Tropical Storm Lester (2022)

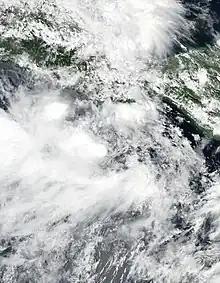
Tropical Storm Lester near the coast of southern Mexico on September 16, 2022

Tropical Storm Lester was a short-lived tropical cyclone that caused severe rainfall and flash flooding in southern Mexico in September 2022. The thirteenth named storm of the 2022 Pacific hurricane season, Lester developed from an area of disturbed weather that formed offshore the Pacific Coast of Mexico on September 13. The disturbance spawned an area of low pressure two days later, which quickly organized into a tropical depression at 18:00 UTC on September 15. Moving slowly northwestward, the depression strengthened into Tropical Storm Lester the following morning.